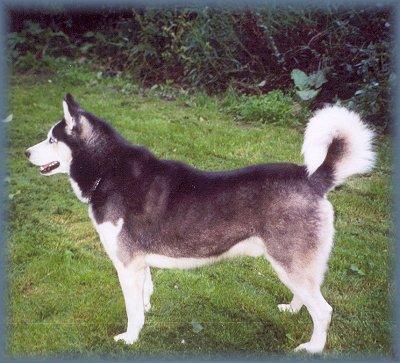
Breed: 1160-n000003-Siberian_husky